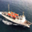
Label: ship